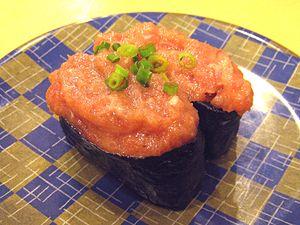
Nori désigne différentes algues rouges comestibles, utilisées dans la cuisine japonaise notamment dans l'élaboration des makizushi et des temaki. Pour autant, lorsqu'elles sèchent, la couleur rouge s'estompe. On distingue alors deux types d'algues séchées : les noires, et les vertes.